Heidelberg School

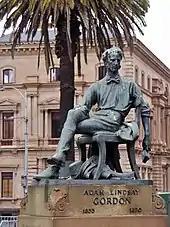
Statue in Melbourne of poet Adam Lindsay Gordon, a literary source of inspiration for the Heidelberg School

By the early 1890s, the golden era of the Heidelberg School had come to an end as several leading members pursued more individual paths. Conder moved to Europe, where he became a legendary figure of the "fin de siècle", mixing within the social circles of Oscar Wilde and Aubrey Beardsley, and frequenting Parisian bohemian districts with the likes of Henri de Toulouse-Lautrec. Streeton continued to work primarily in and around Sydney until 1897, when he too moved to Europe, settling in London. Roberts followed a few years later. The artists maintained correspondence and, when recalling the Heidelberg School period, often did so with intense feelings of nostalgia. Conder wrote to Roberts: